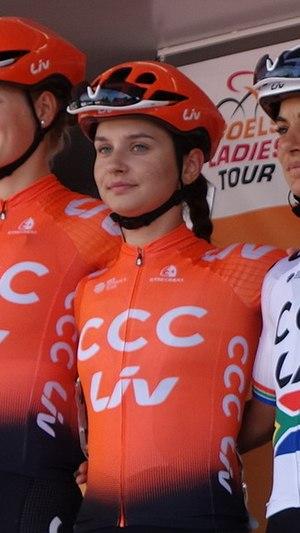
La saison 2020 de l'équipe féminine CCC-Liv est la seizième de la formation. Elle accède au statut de WorldTeam, la première division du cyclisme féminin.
Agnieszka Skalniak est une coureuse cycliste polonaise, membre de l'équipe Astana Women's. Elle a notamment été championne d'Europe du contre-la-montre juniors en 2015.